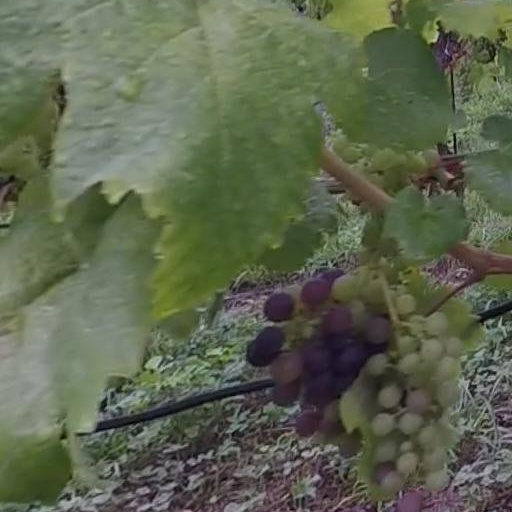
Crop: grape